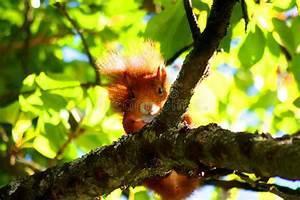
squirrel